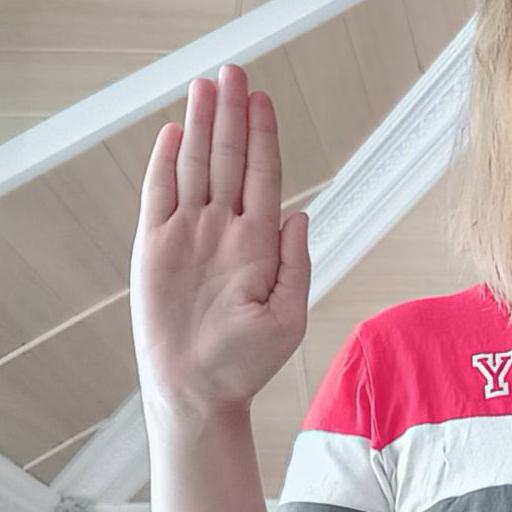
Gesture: stop